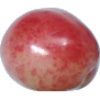
Label: Cherry Rainier 1